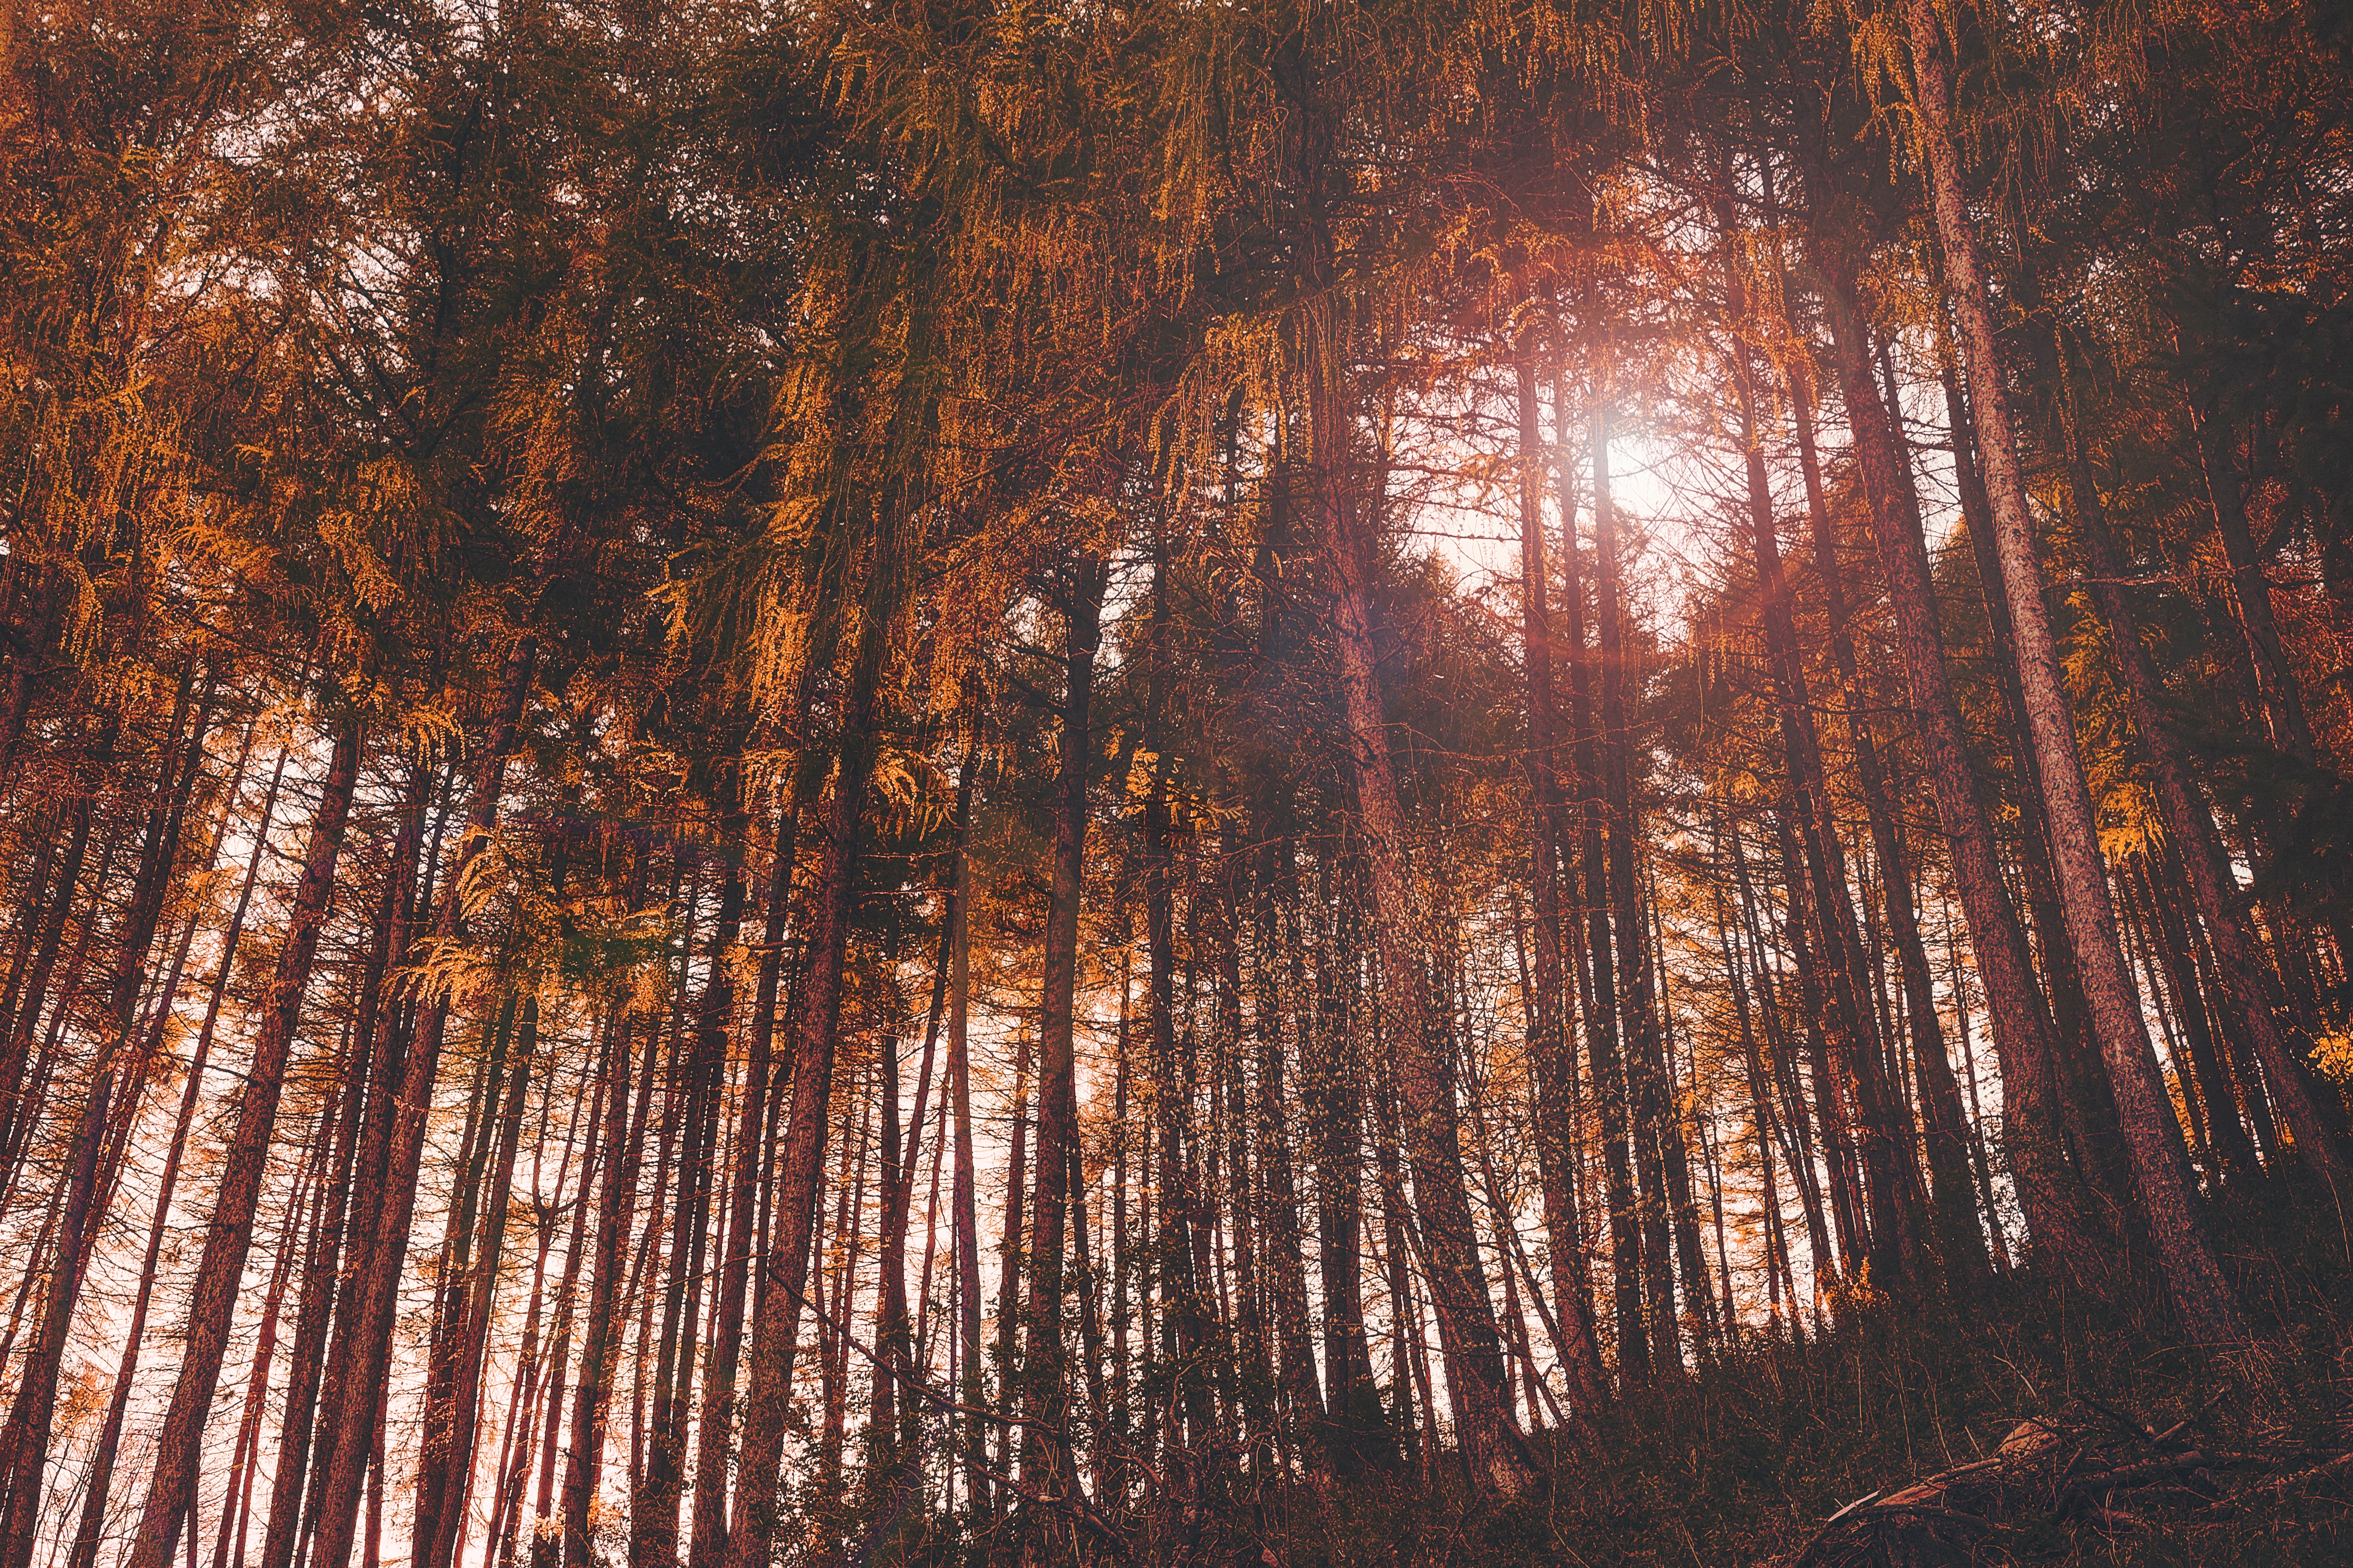
tree, nature, forest, wilderness, branch, plant, sunlight, leaf, reflection, autumn, season, spruce, woodland, habitat, ecosystem, natural environment, woody plant, temperate coniferous forest